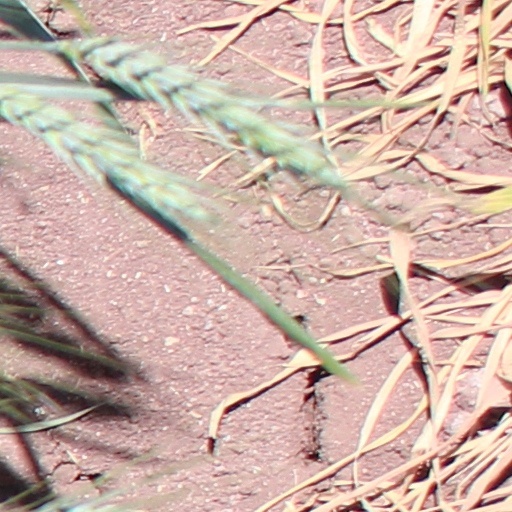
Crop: wheat